Rachel Cameron

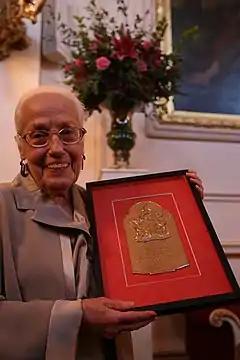
Rachel Cameron receives the Queen Elizabeth II Coronation Award at the Royal Opera House, October 2010

At this time Cameron, while only just five years old, saw the Russian prima ballerina Anna Pavlova, formerly of the Imperial Russian Ballet and the Ballets Russes of Sergei Diaghilev, dance in Townsville on her final Australian tour in 1929.